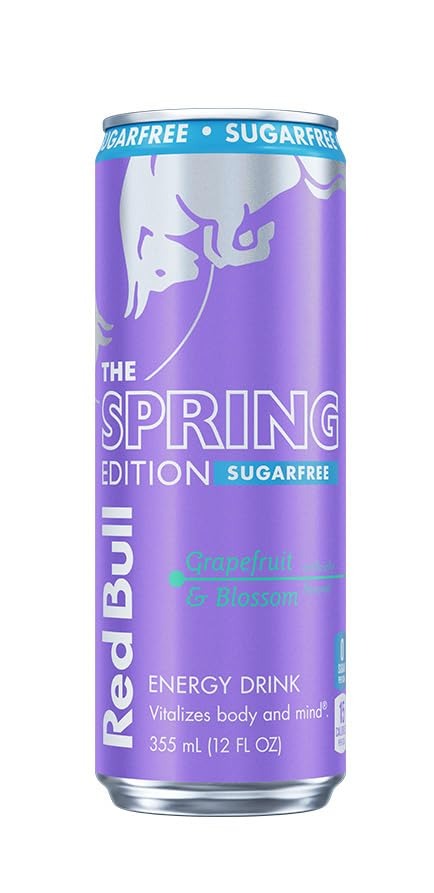
Item Name: Red Bull Spring Edition Sugarfree Energy Drink, Grapefruit, 12 Fl Oz Can, with 114mg Caffeine, Taurine & B Vitamins
Bullet Point: Red Bull Sugar Free Spring Edition, 12 fl oz Can
Value: 12.0
Unit: Fl Oz

Price: 2.745